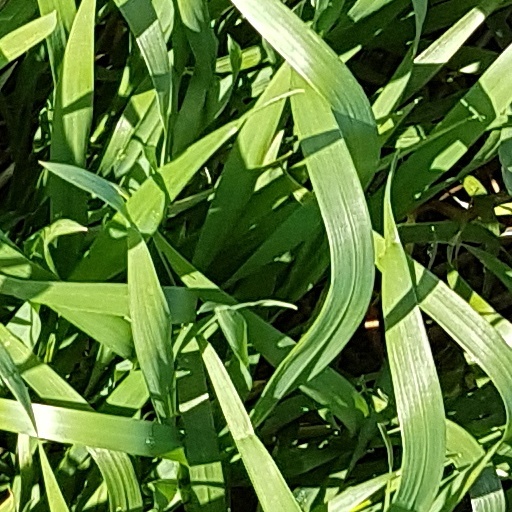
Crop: wheat